Mitsumatsu Station (Osaka)

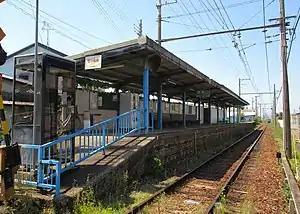
Mitsumatsu Station, May 2019

is a passenger railway station located in the city of Kaizuka, Osaka Prefecture, Japan, operated by the private railway operator Mizuma Railway.